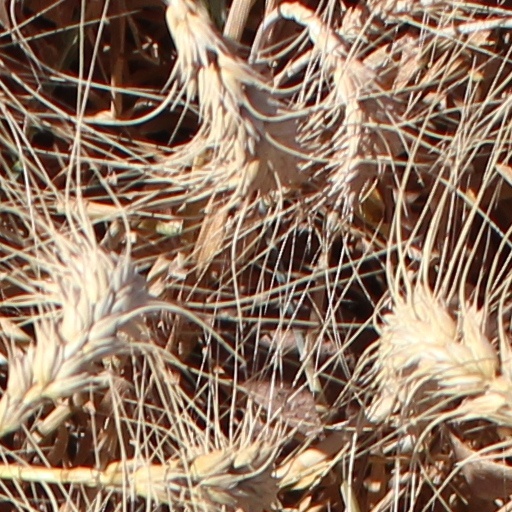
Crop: wheat